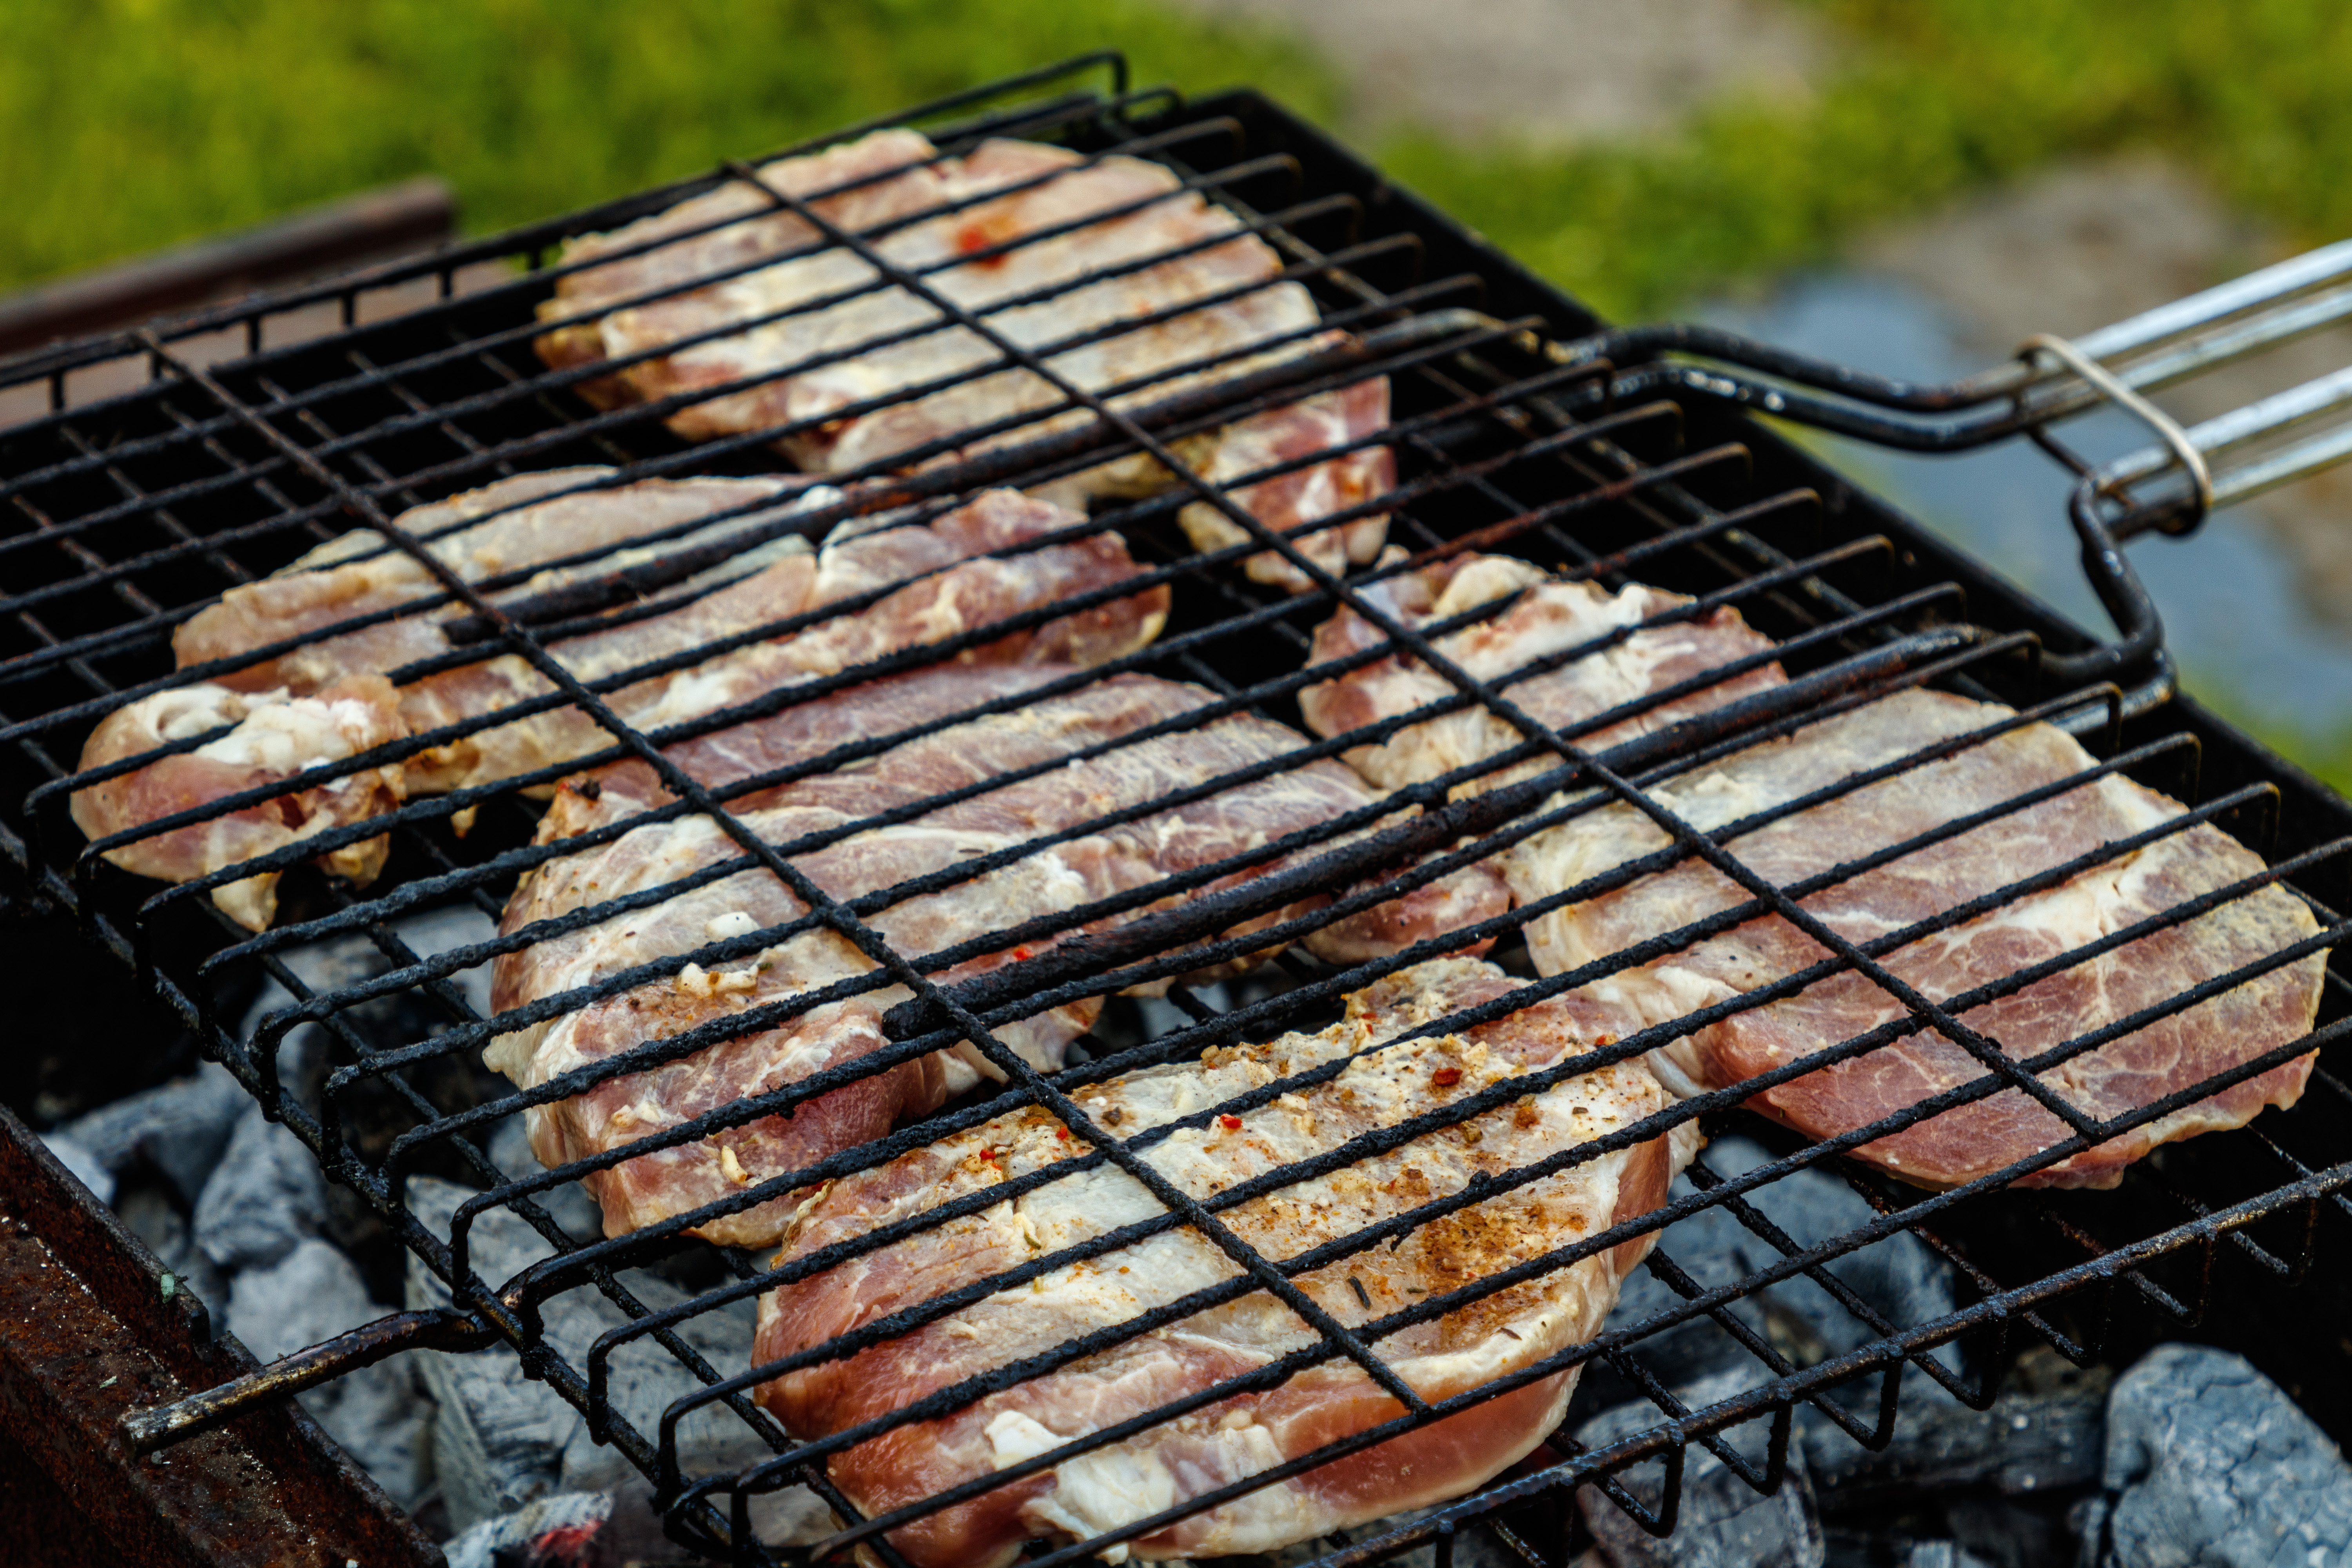
barbecue, meat, skewers, food, frying, coals, picnic, grill, meat barbecue, grilled meat, barbecue season, delicious, summer, barbecue grill, roasting, grilling, cuisine, cooking, Outdoor grill rack topper, outdoor grill, recipe, gas, Kitchen appliance accessory, charcoal, churrasco food, yakiniku, steel, kitchen appliance, pork